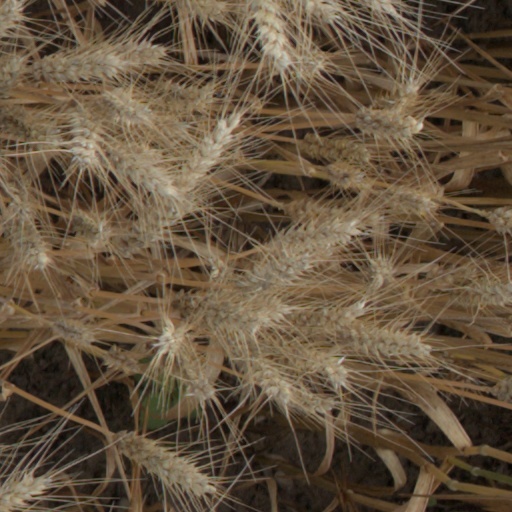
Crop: wheat